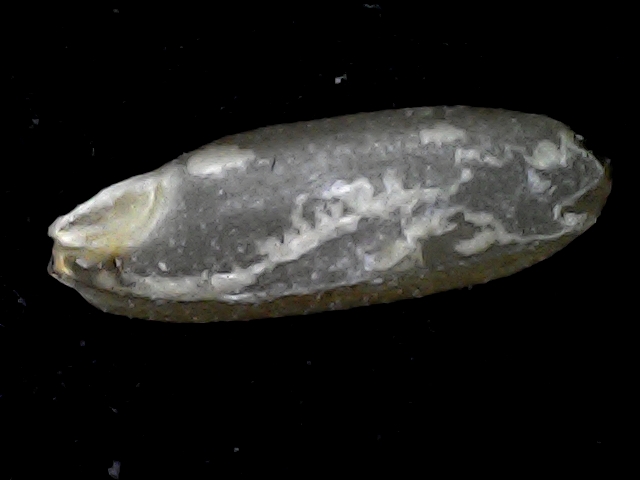
Rice variety: BD72